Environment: real
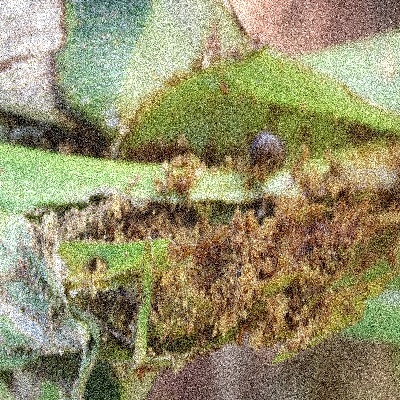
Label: fall_armyworm